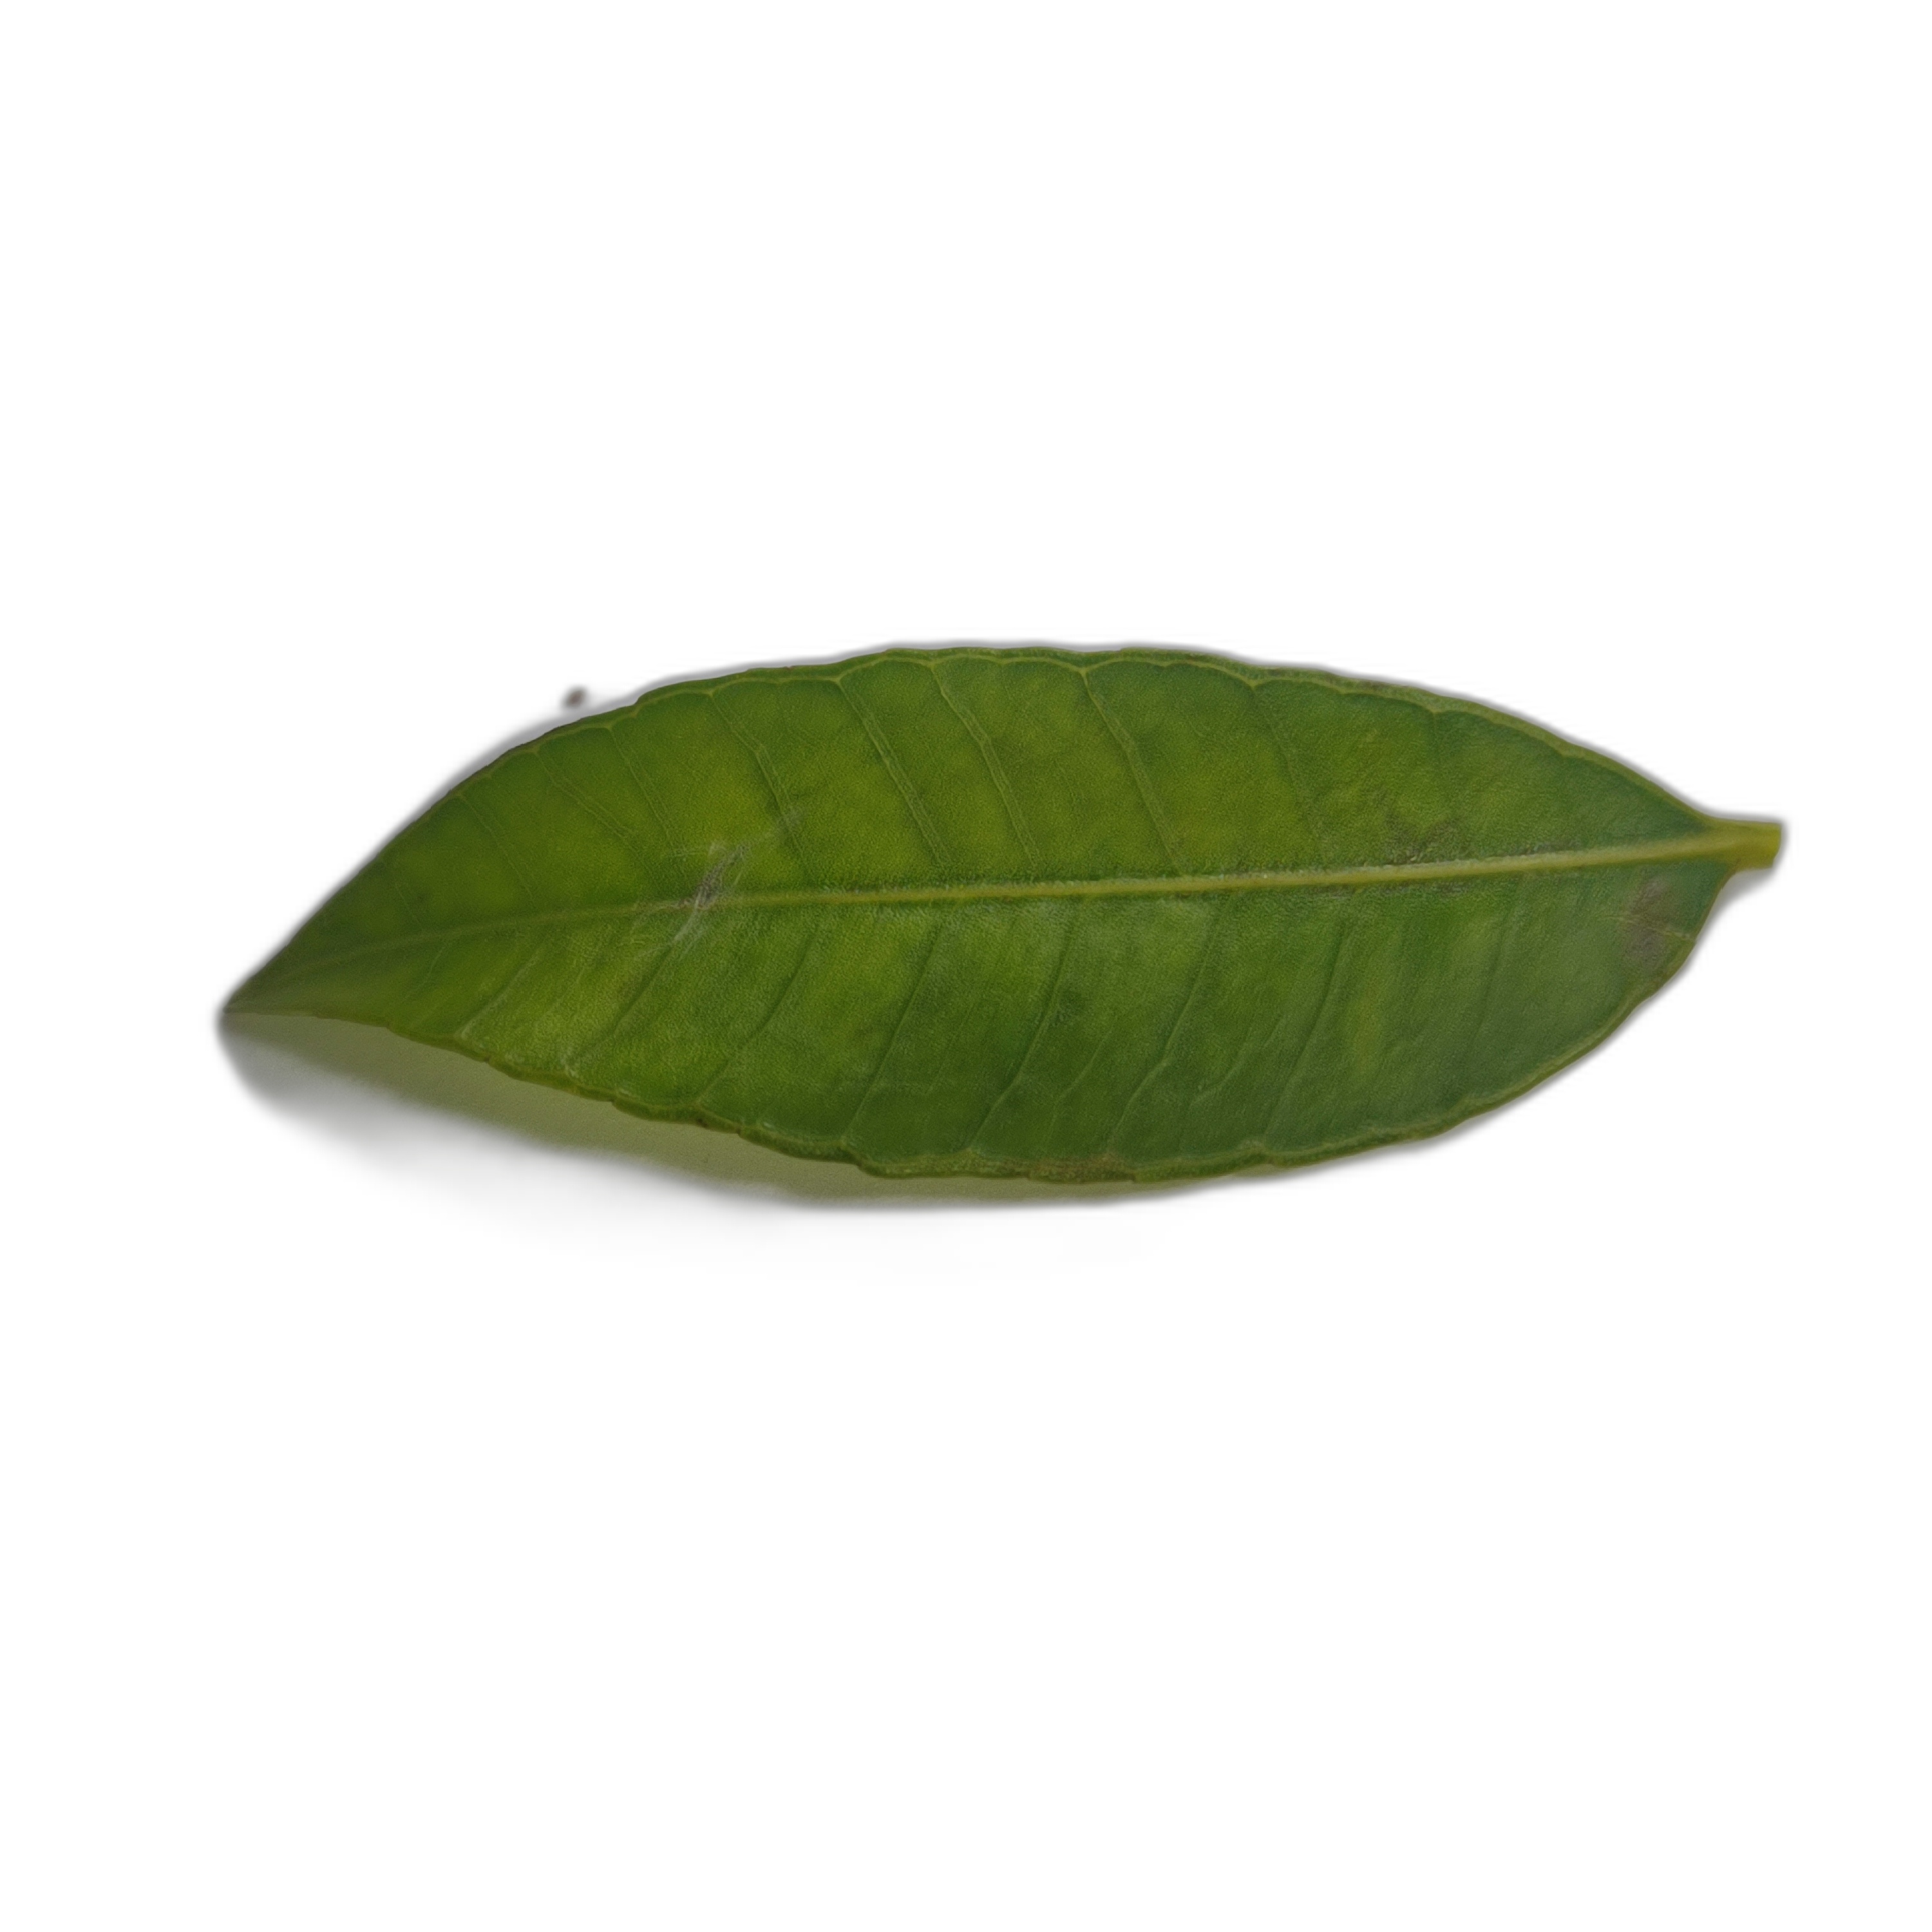
Label: healthy